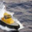
Label: ship